Sheldrick Redwine

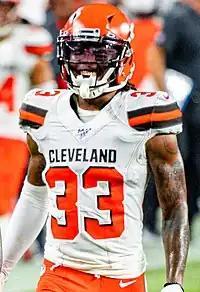
Redwine with the Cleveland Browns in 2019

Sheldrick Darell Redwine (born November 6, 1996) is an American professional football safety. He played college football for the Miami Hurricanes and was selected by the Cleveland Browns in the fourth round of the 2019 NFL draft. Redwine has also been a member of the New York Jets, Carolina Panthers, Miami Dolphins, Indianapolis Colts, Dallas Cowboys, and Washington Commanders.